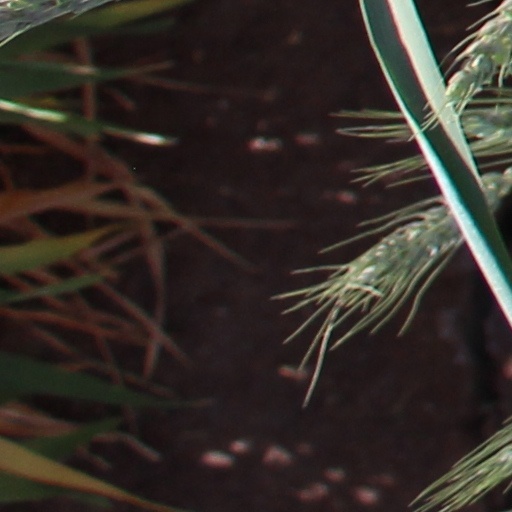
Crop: wheat